Batavia, Dutch East Indies

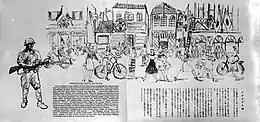
Drawing of the imagined Japanese entry into Batavia

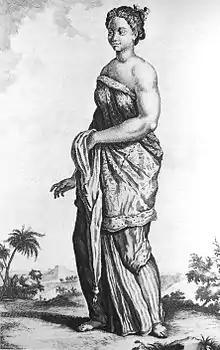
Many coolies and slaves were employed from outside Java.

The Dutch Ethical Policy was introduced in 1901, expanding educational opportunities for the indigenous population of the Dutch East Indies. In 1924, a law school was founded in Batavia. The city's population in the 1930 census was 435,000.